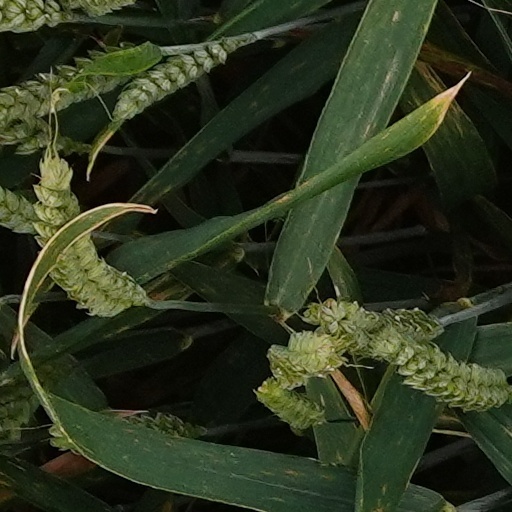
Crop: wheat